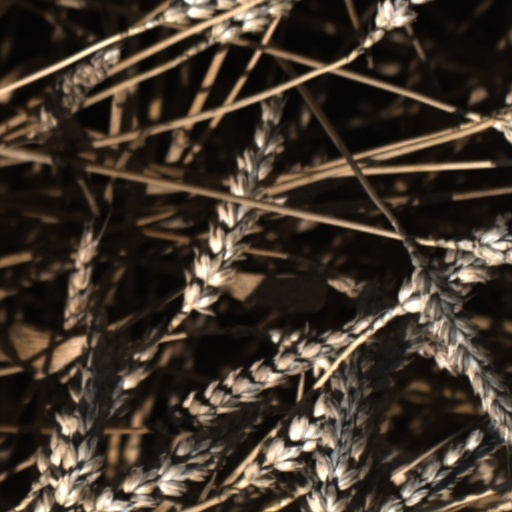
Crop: wheat